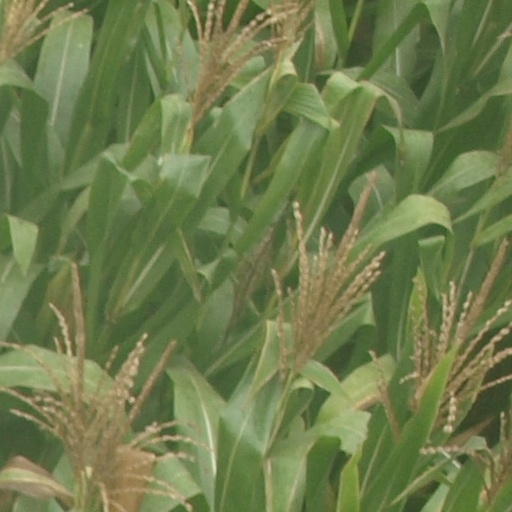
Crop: maize; corn